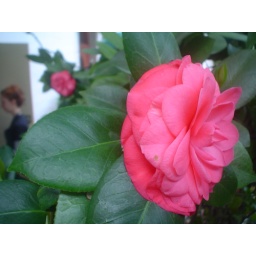
Pink flower with girl in background